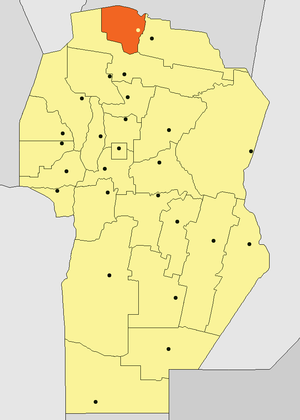
San Francisco del Chañar est une ville de la province de Córdoba, en Argentine, et le chef-lieu du département de Sobremonte. Elle est située à 179 km au nord de la capitale provinciale, Córdoba. Sa population s'élevait à 2 067 habitants en 2001.